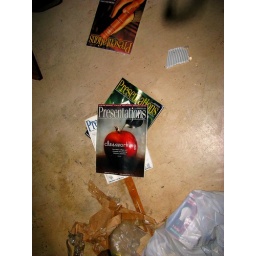
This book was found on the floor of one of the abandoned buildings in Central State Insane Asylum....